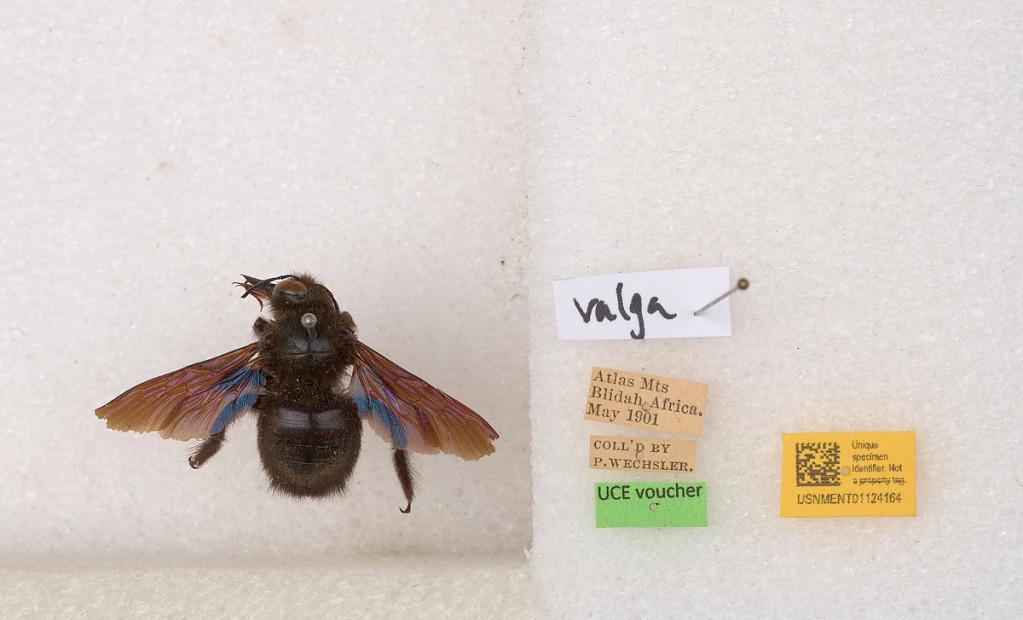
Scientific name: Xylocopa (Xylocopa) valga Gerstäcker
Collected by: P. Wechsler
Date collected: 1901-5-1
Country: Algeria
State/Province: Blida
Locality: Atlas Mts, Blidah